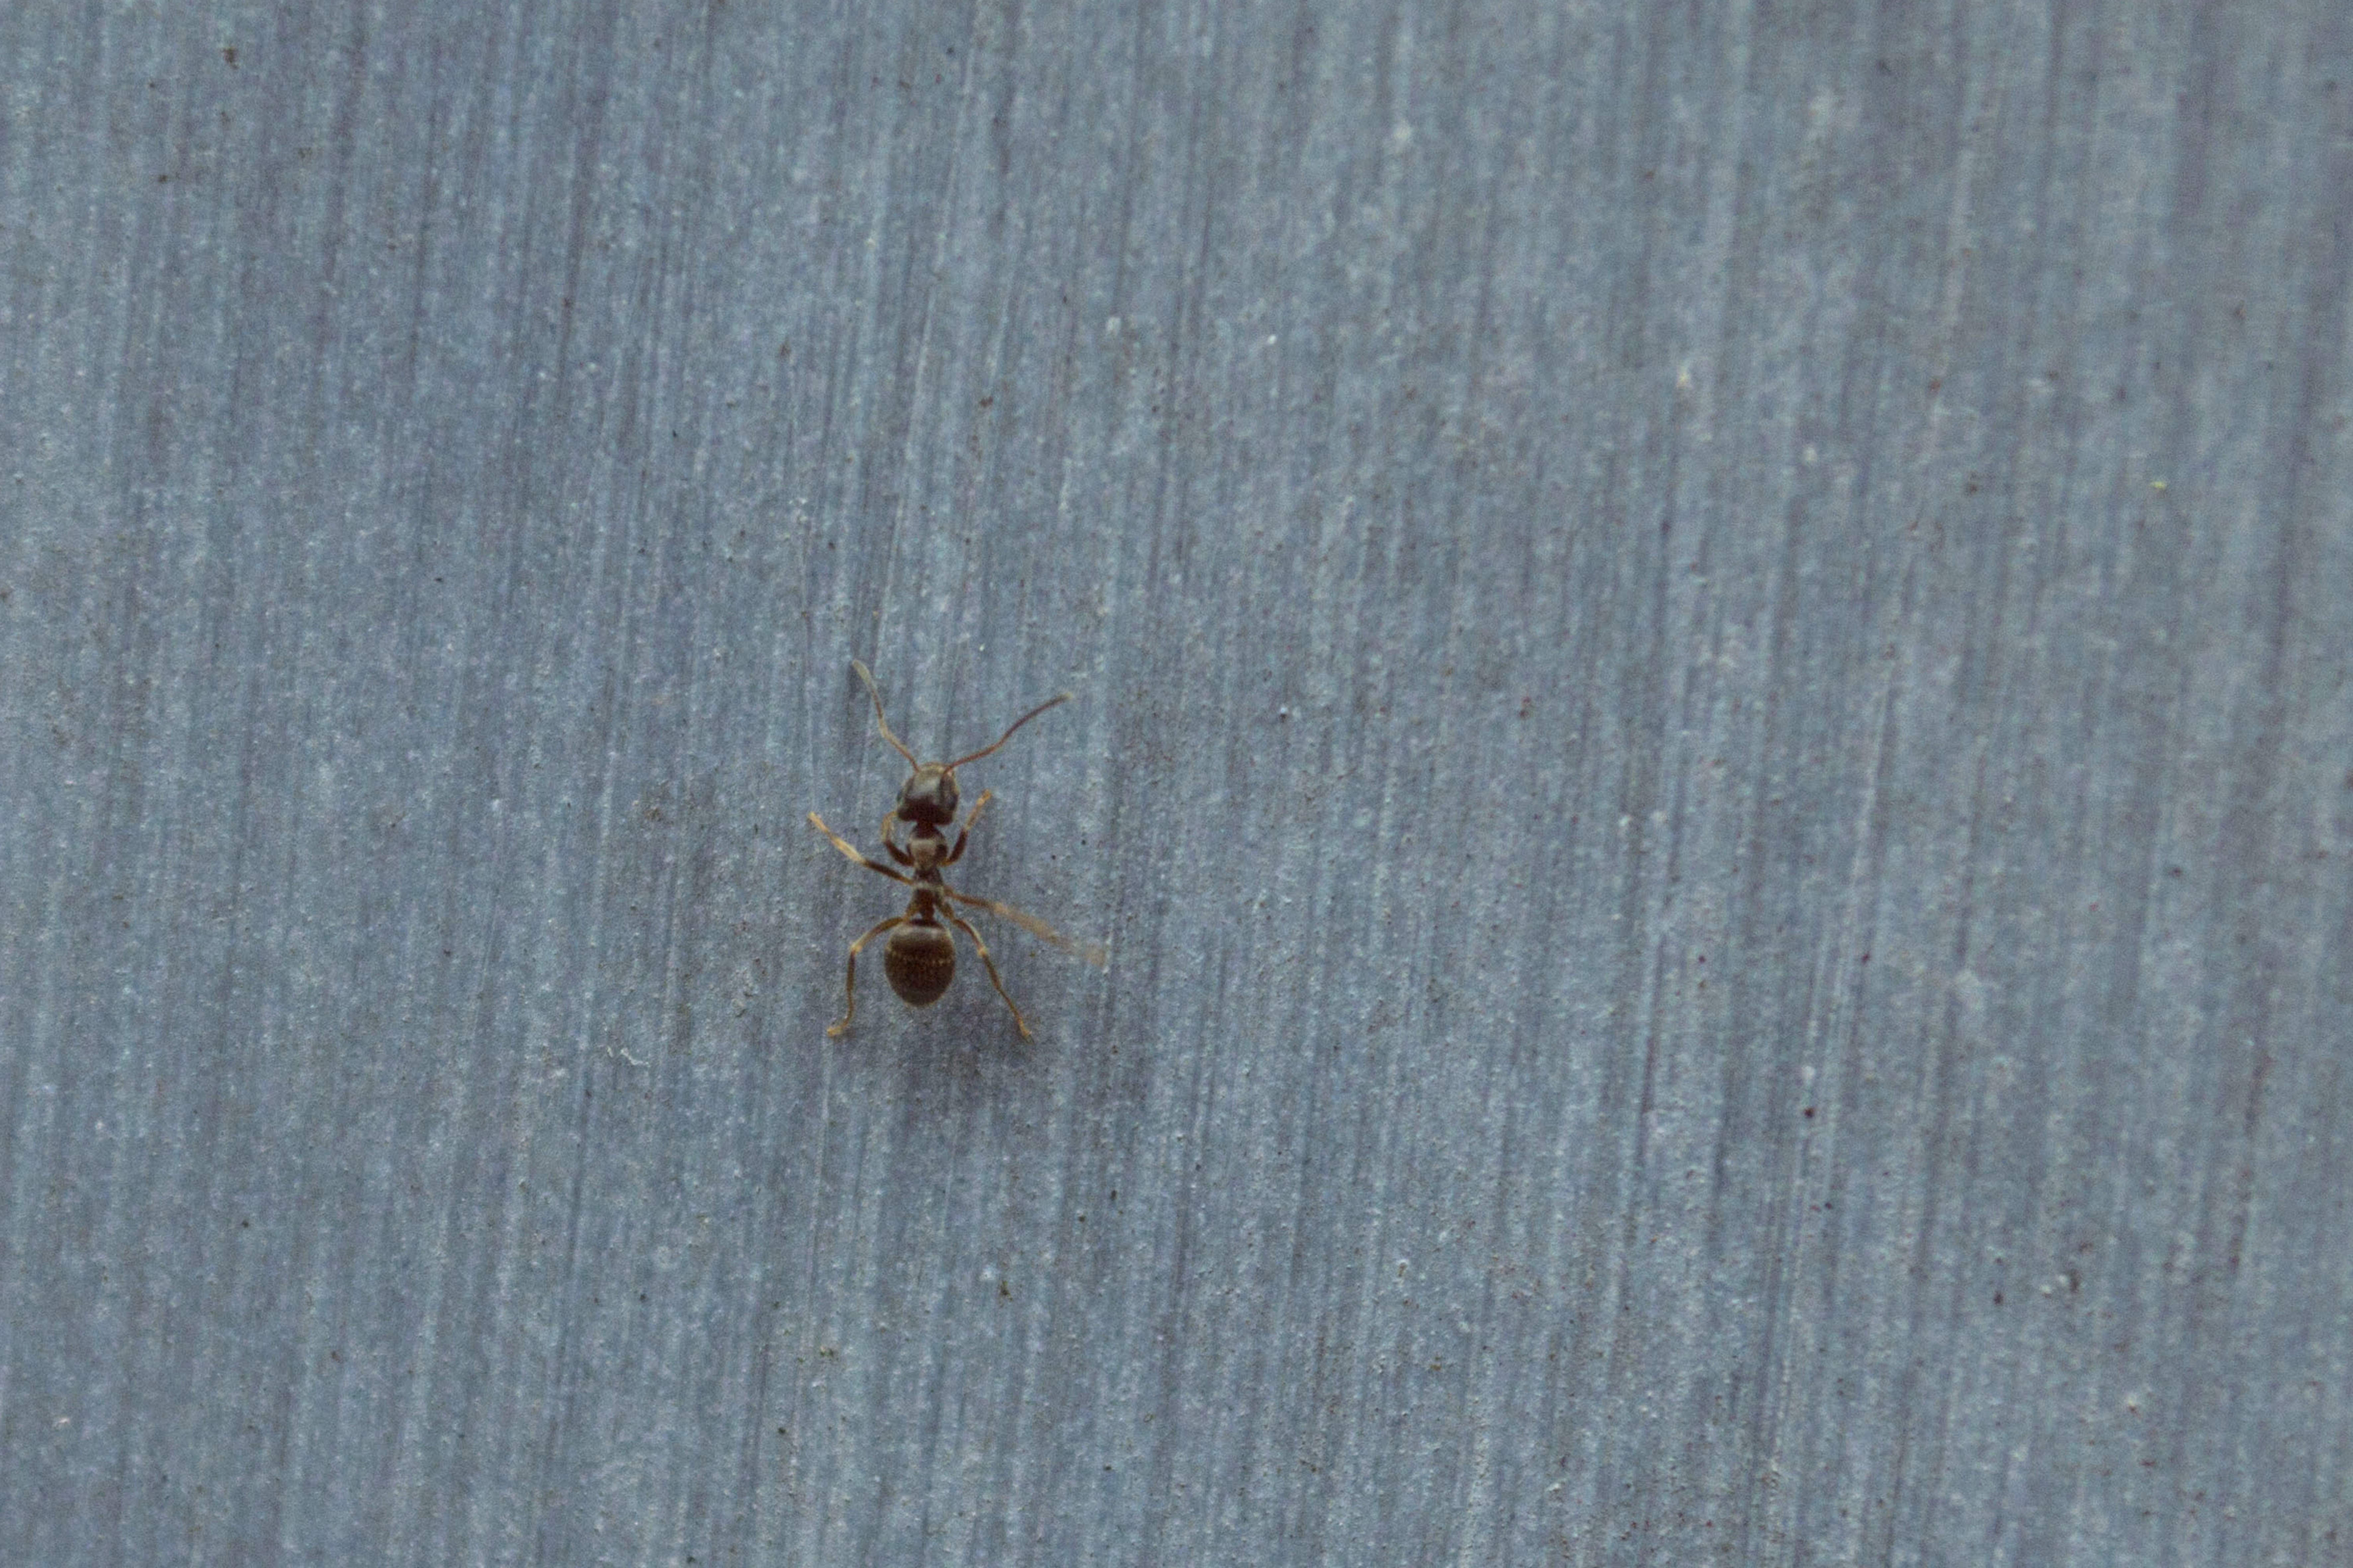
nature, outdoor, photography, leaf, insect, macro, closeup, fauna, invertebrate, nederland, netherlands, animals, outdoorphotography, insects, ant, pest, insekten, paulvandevelde, pdvandevelde, padagudaloma, natuurfotografie, dordrecht, nederlandinfotos, macro photography, arthropod, mier